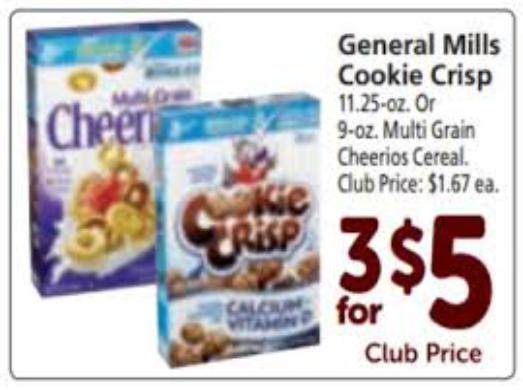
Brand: cookie crisp
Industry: Food